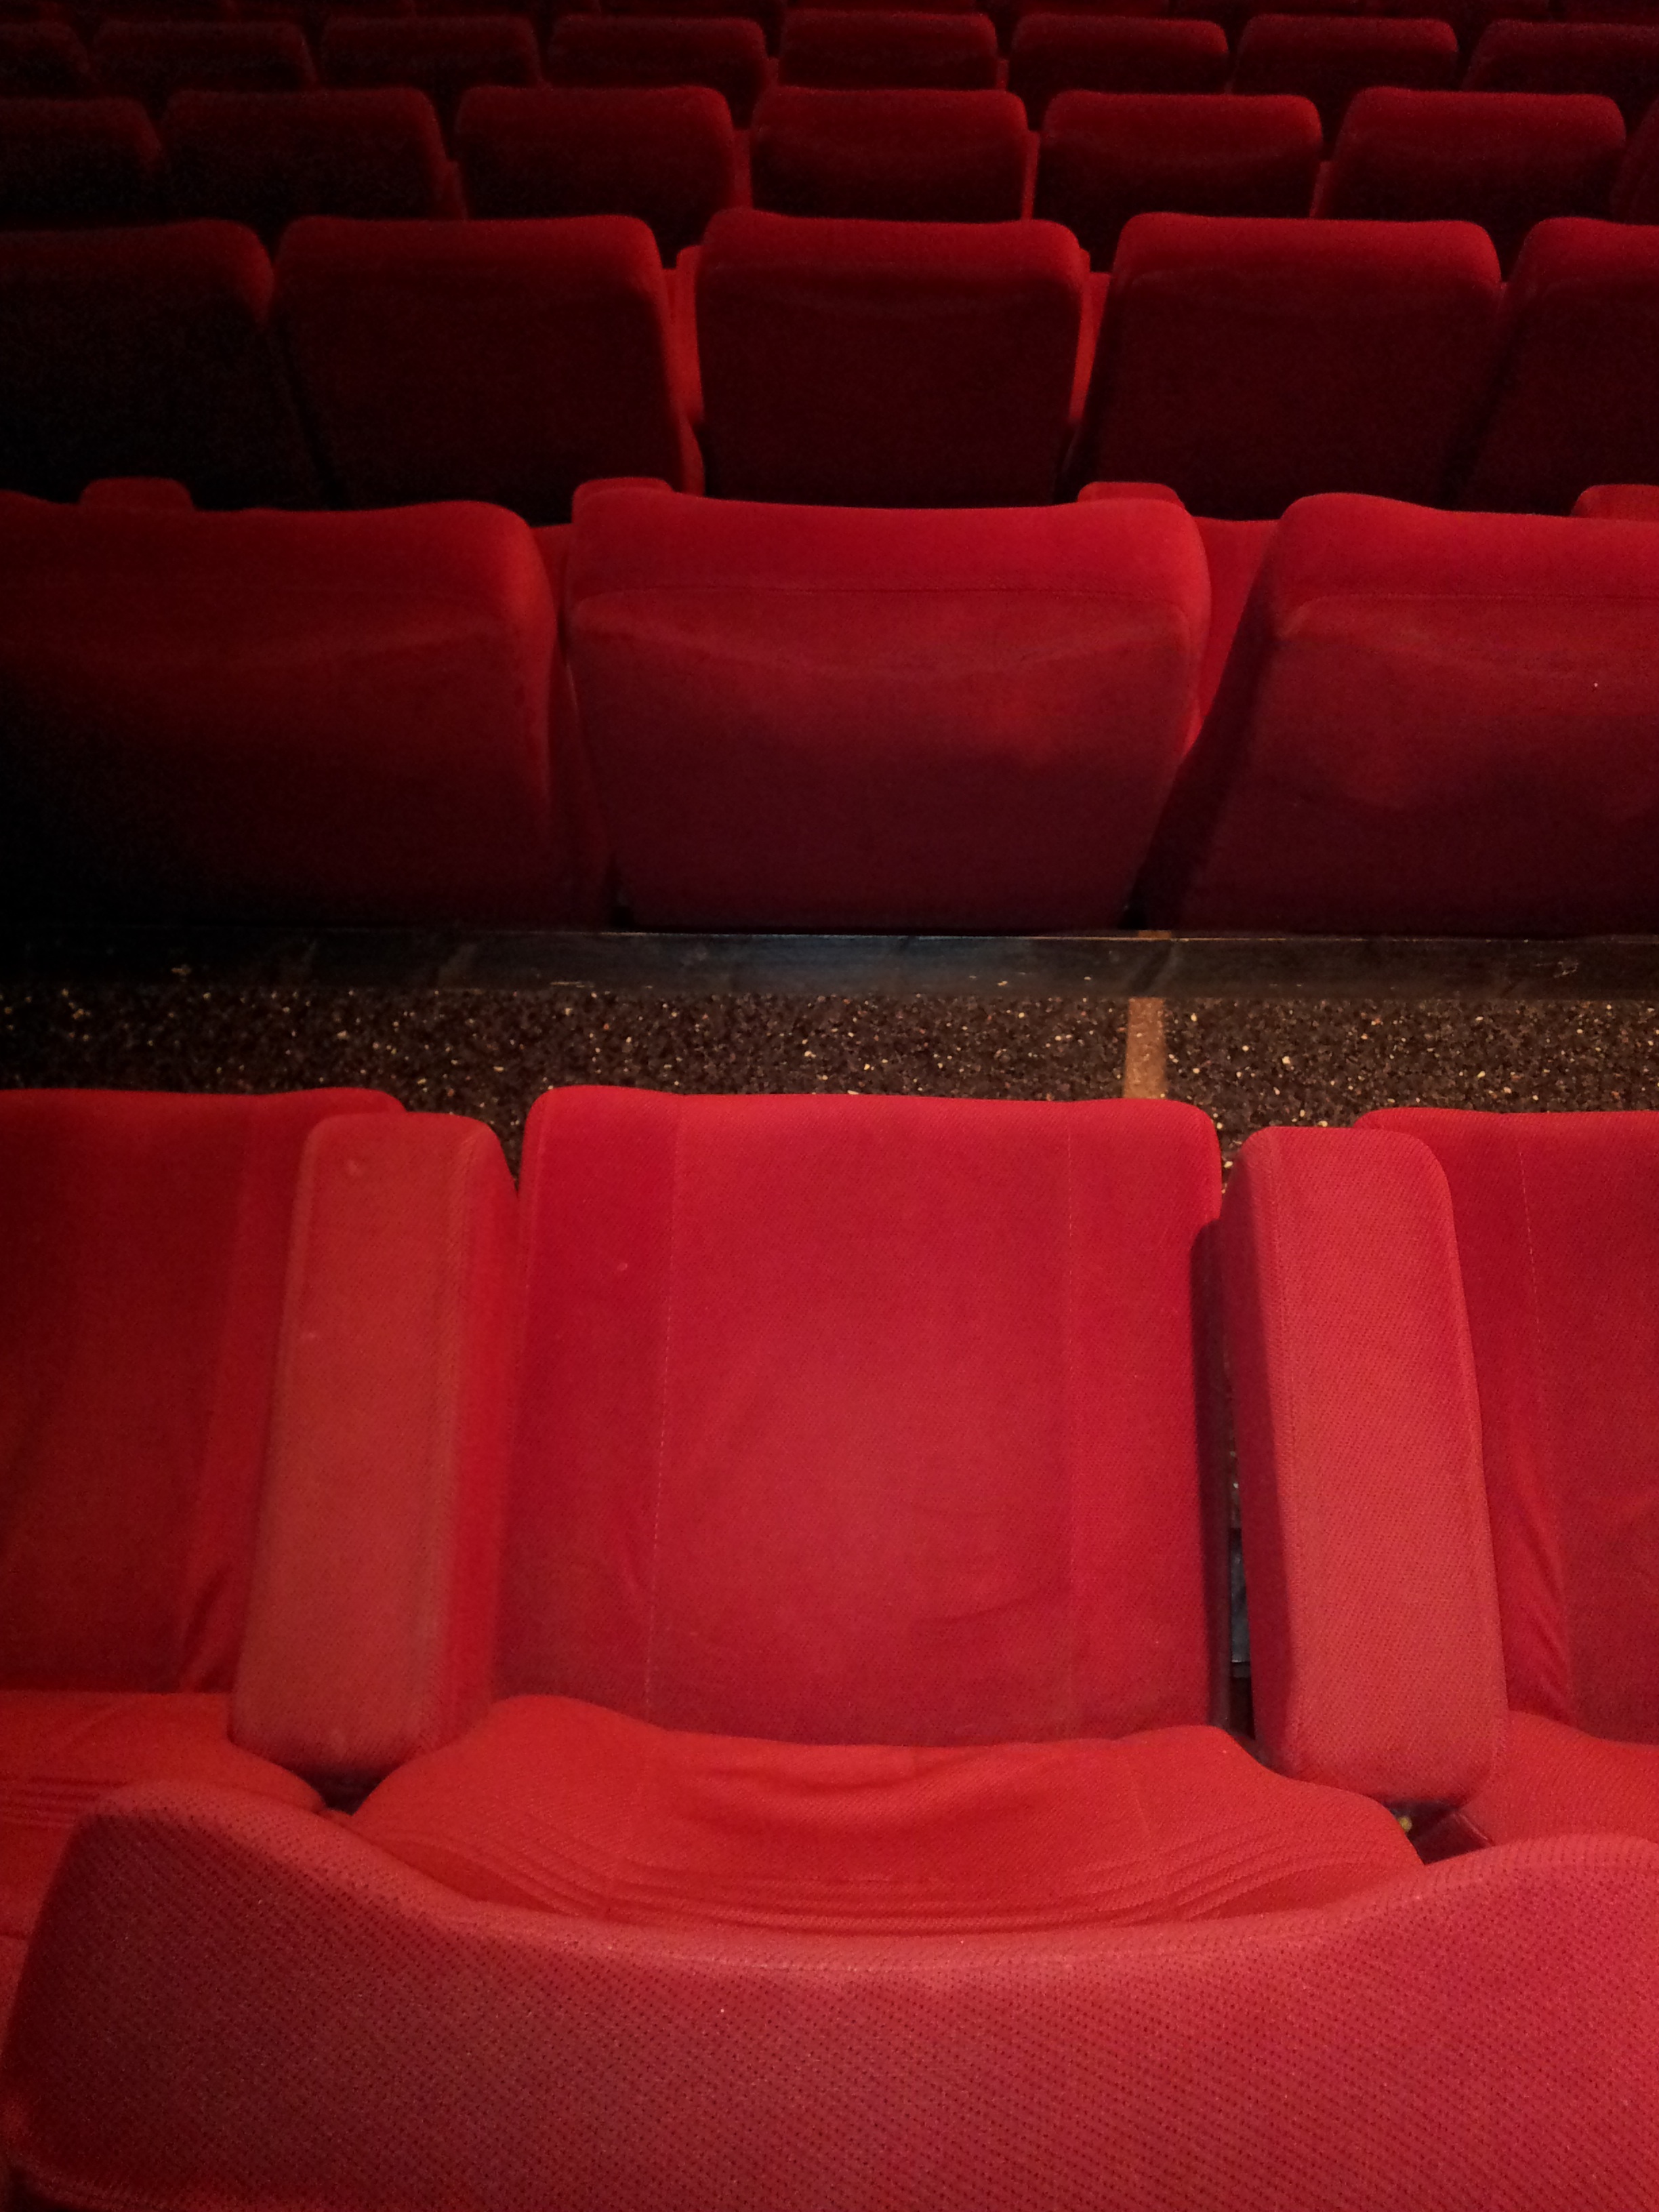
auditorium, chair, red, color, living room, furniture, couch, chairs, cinema, shape, movie theater